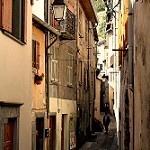
Scene: Outdoor